Morval, Cornwall

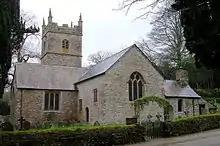
St Wenna's Church, Morval, the parish church

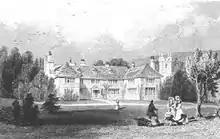
"Morval, Cornwall, the seat of John Buller Esq." 1832 Engraving by William Alexander le Petit (fl. 1829–1855) from an original painting by Thomas Allom (1804–1872) published in "Cornwall Illustrated" (1832) by Fisher, Son & Co., London

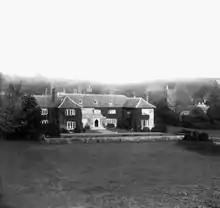
Morval House, Looe, Cornwall in 1888

Morval is a rural civil parish, hamlet and historic manor in southeast Cornwall, England, United Kingdom. The hamlet is approximately two miles (3 km) north of Looe and five miles (8 km) south of Liskeard.